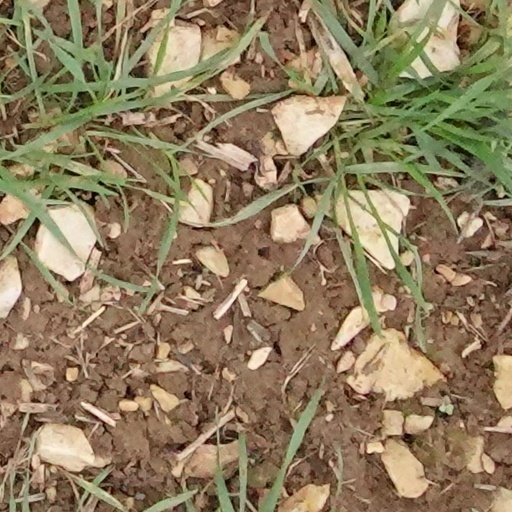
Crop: wheat